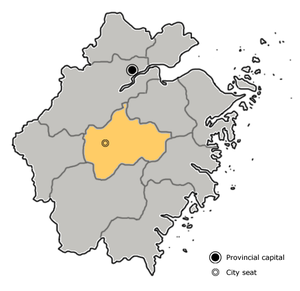
Jinhua
Jinhuas beliggenhed i i Zhejiang
Jinhua er et bypræfektur i provinsen Zhejiang i Folkerepublikken Kina. Jinhua har en veludviklet økonomi, og ligger ca 300 kilometer syd for Shanghai, i en dal.